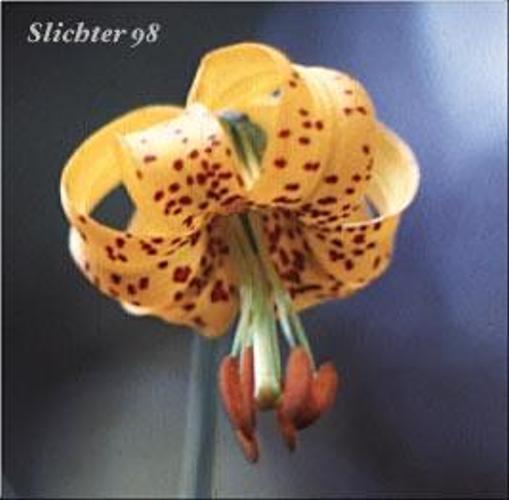
Flower: Tigerlily